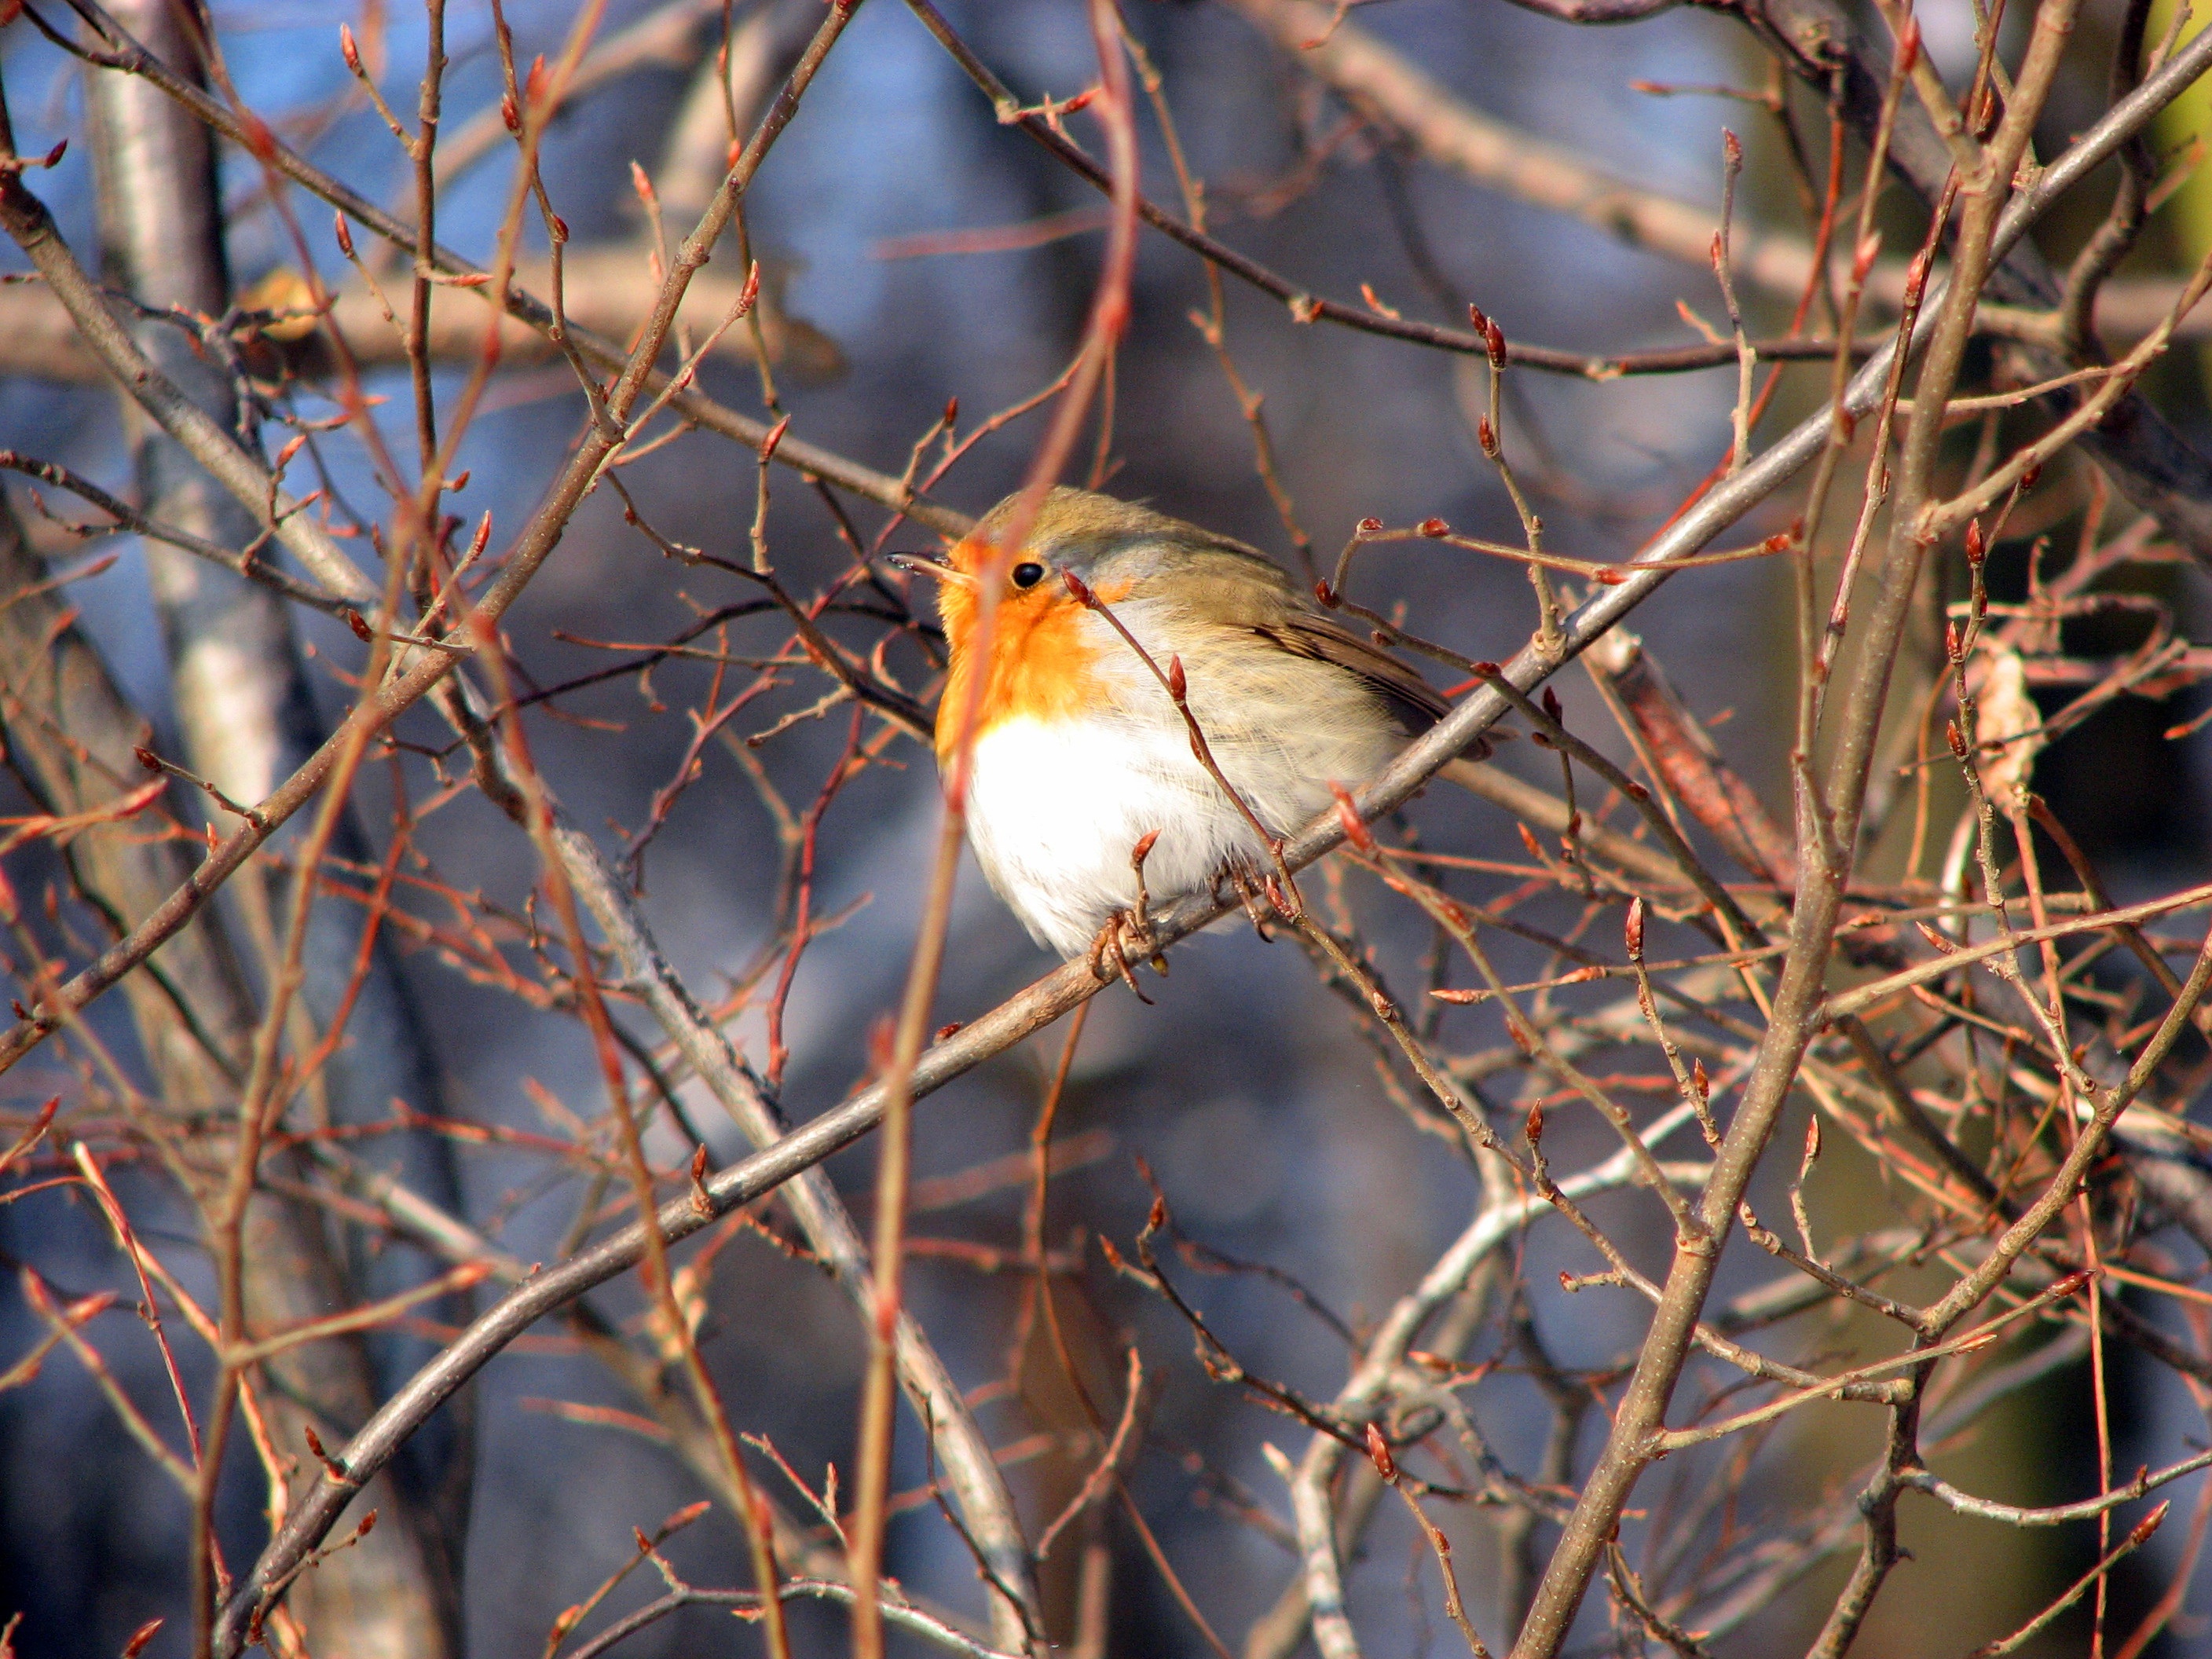
nature, branch, bird, flower, wildlife, bush, spring, autumn, robin, season, fauna, twig, plumage, branches, animal world, old world flycatcher, perching bird, european robin